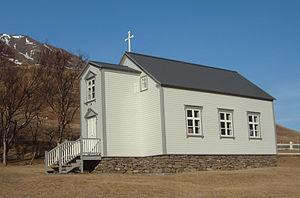
Cet article recense les bâtiments protégés de Norðurland eystra, en Islande.